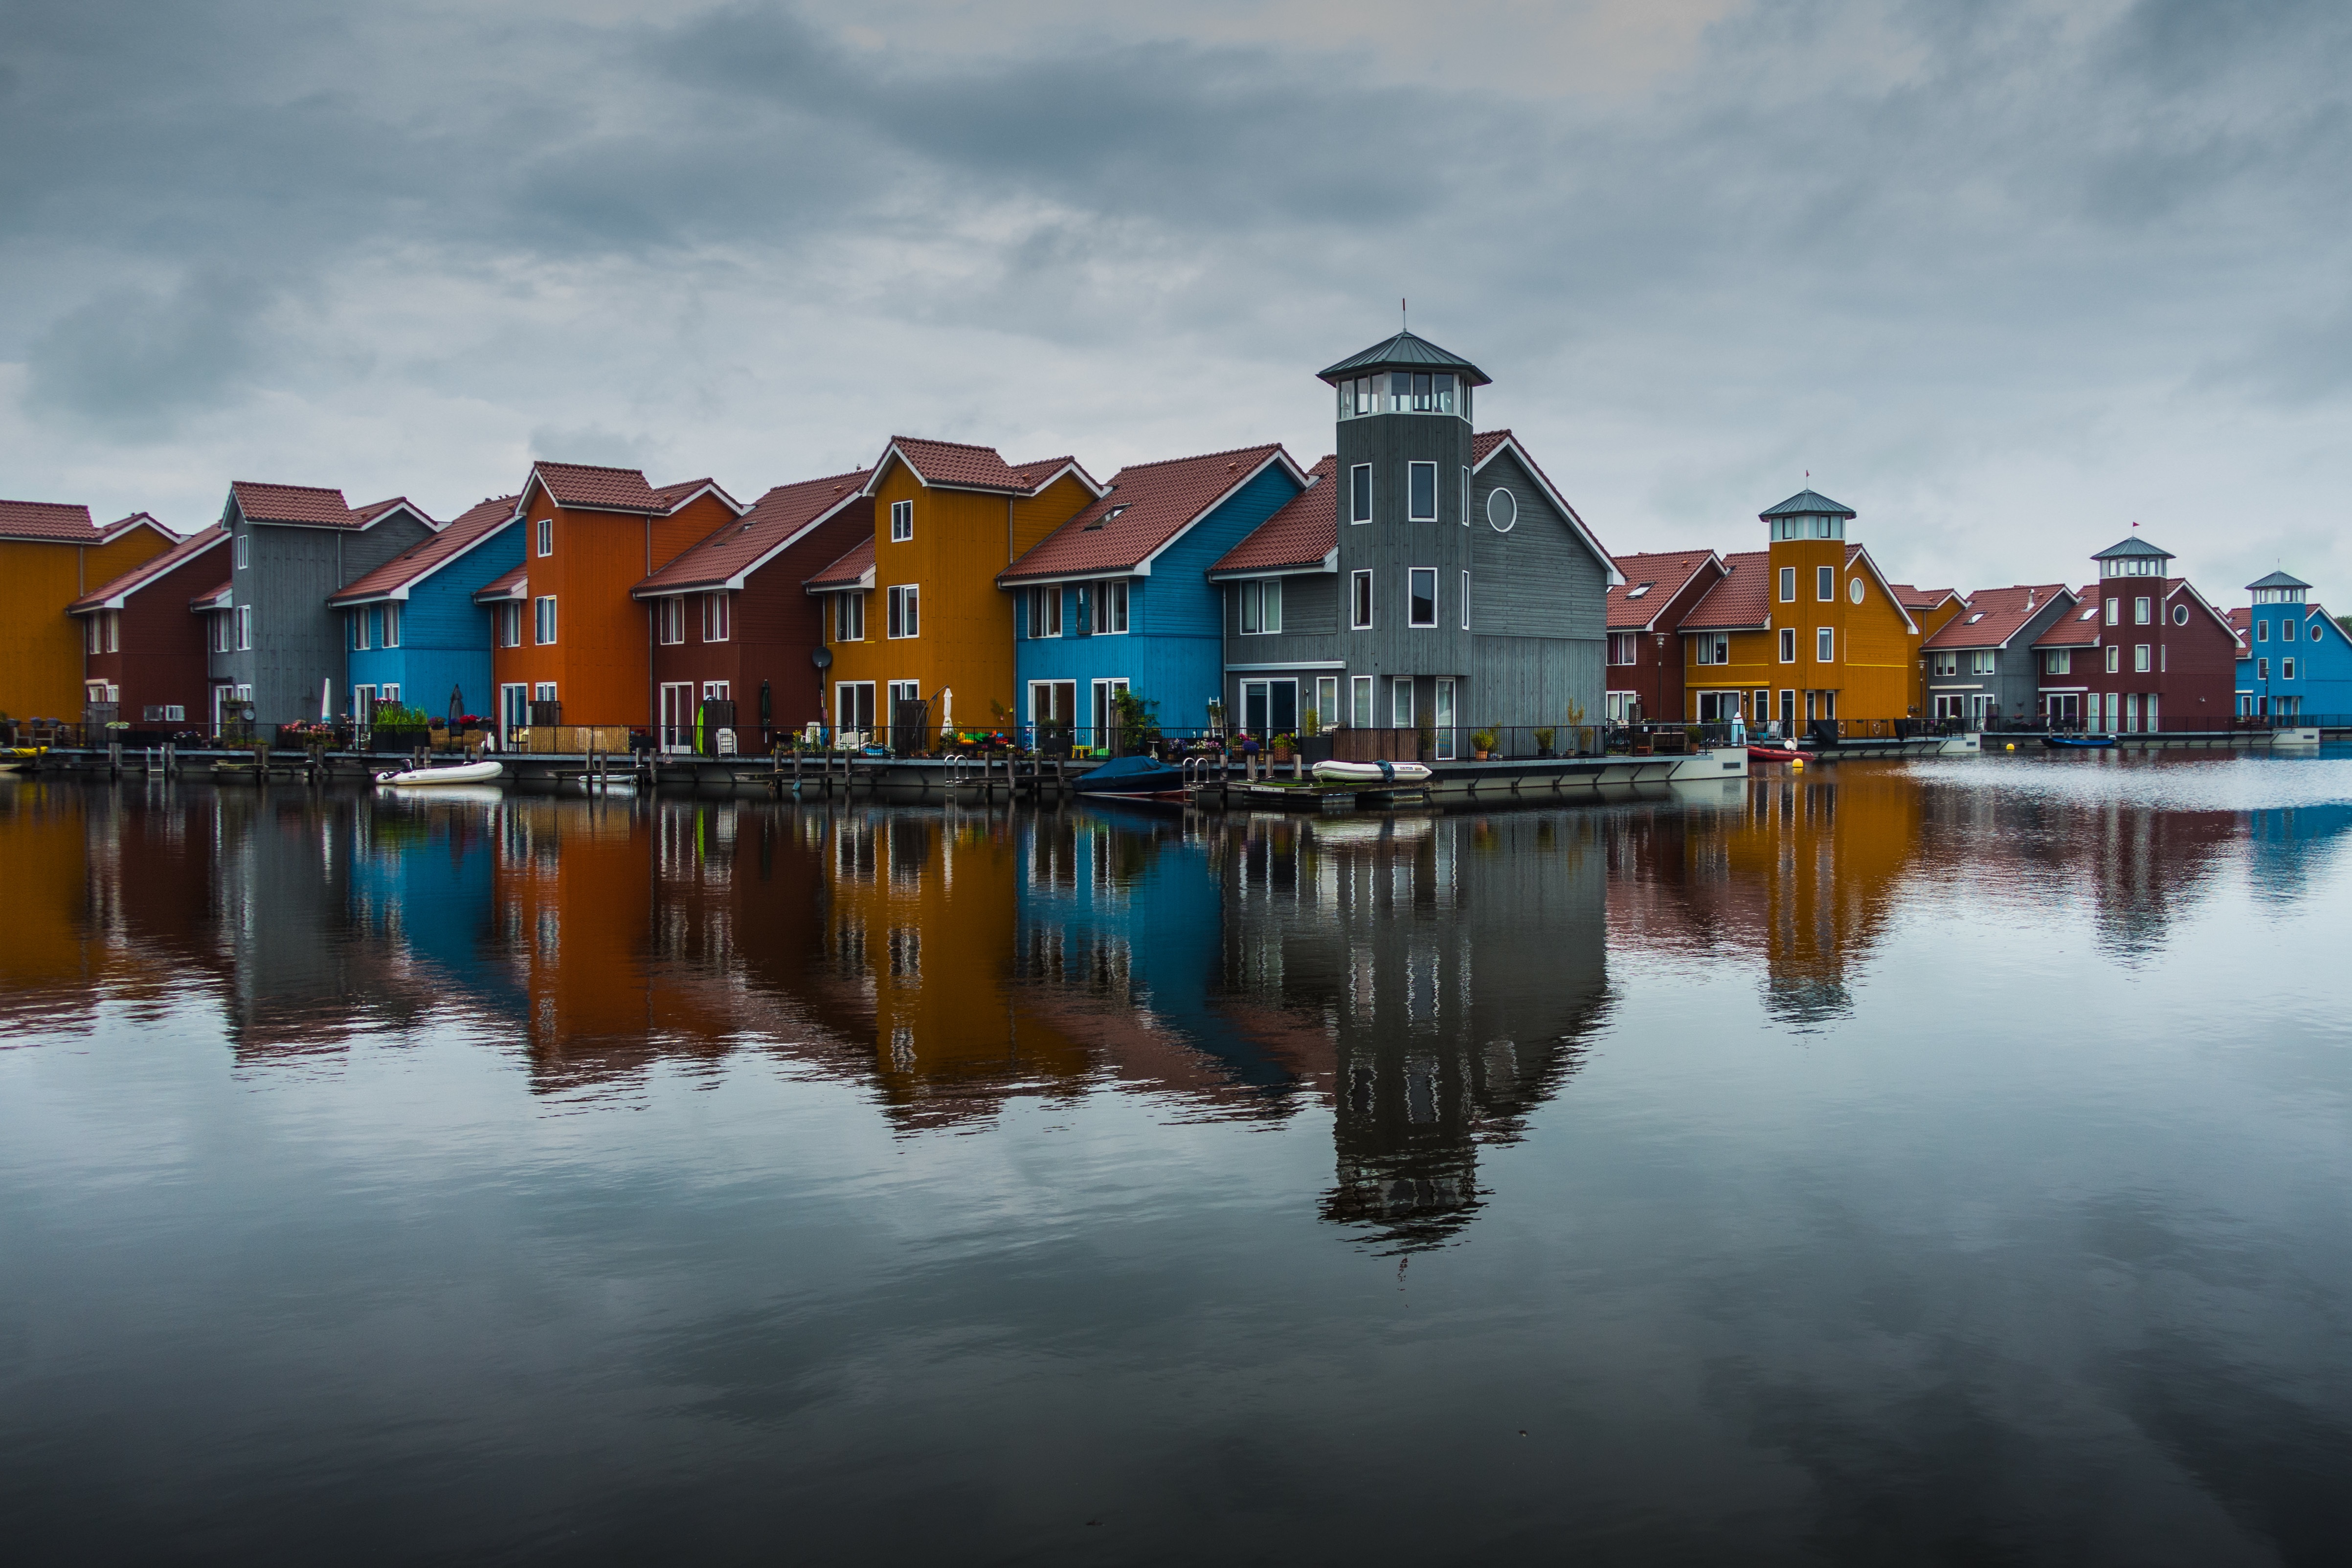
sea, water, morning, lake, river, cityscape, dusk, evening, reflection, waterway, body of water